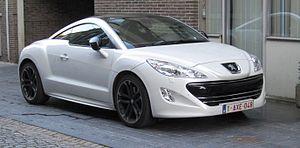
Peugeot RCZ a St Trond
La Peugeot 308 est une automobile du constructeur Peugeot. Elle succède à la Peugeot 307 le 19 septembre 2007, et est remplacée en 2013 par la Peugeot 308 II.
Le moteur EP, parfois dénommé « moteur Prince », est un moteur thermique automobile à combustion interne produit par la Société Française de Mécanique. À son lancement en 2006, il est prévu qu'il équipe la gamme intermédiaire du constructeur français Groupe PSA, le constructeur allemand BMW et la marque Mini.